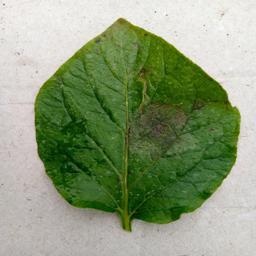
Etiqueta: Late Blight